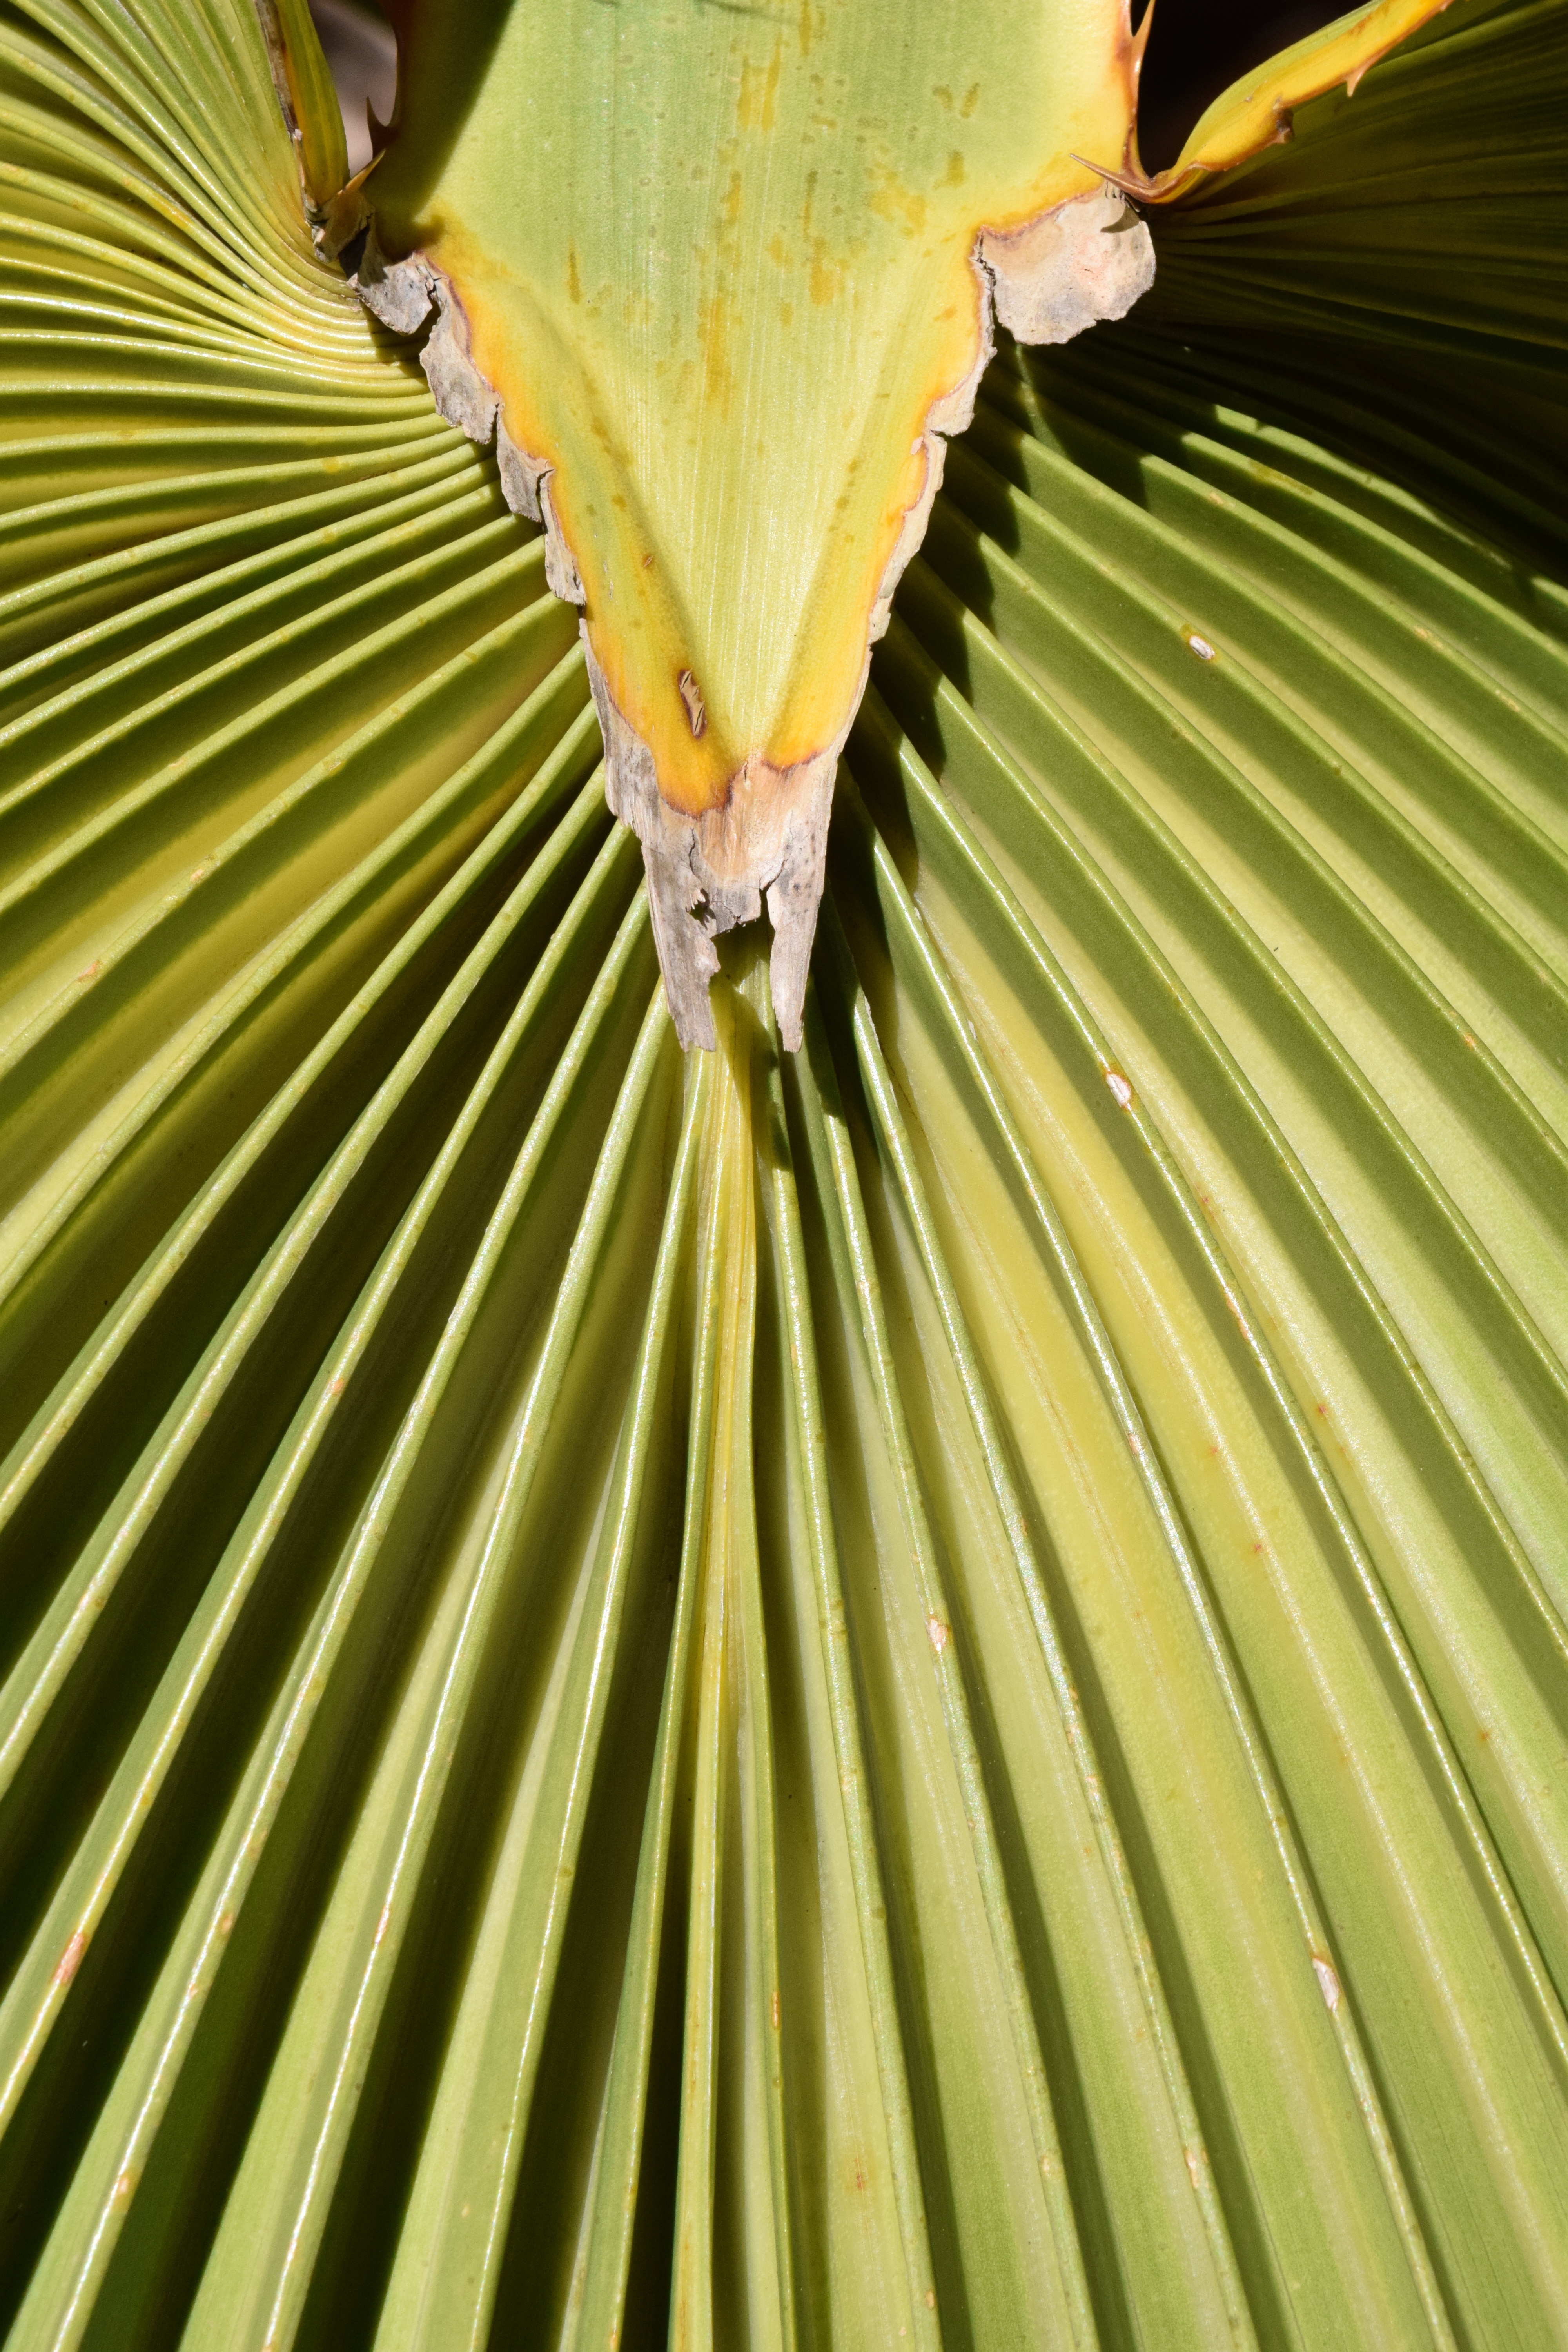
tree, wing, plant, sunlight, leaf, flower, pattern, green, insect, botany, yellow, flora, close up, background, fold, fan shaped, macro photography, subjects, palm leaf, large leaves, fan palm, plant stem, arecales